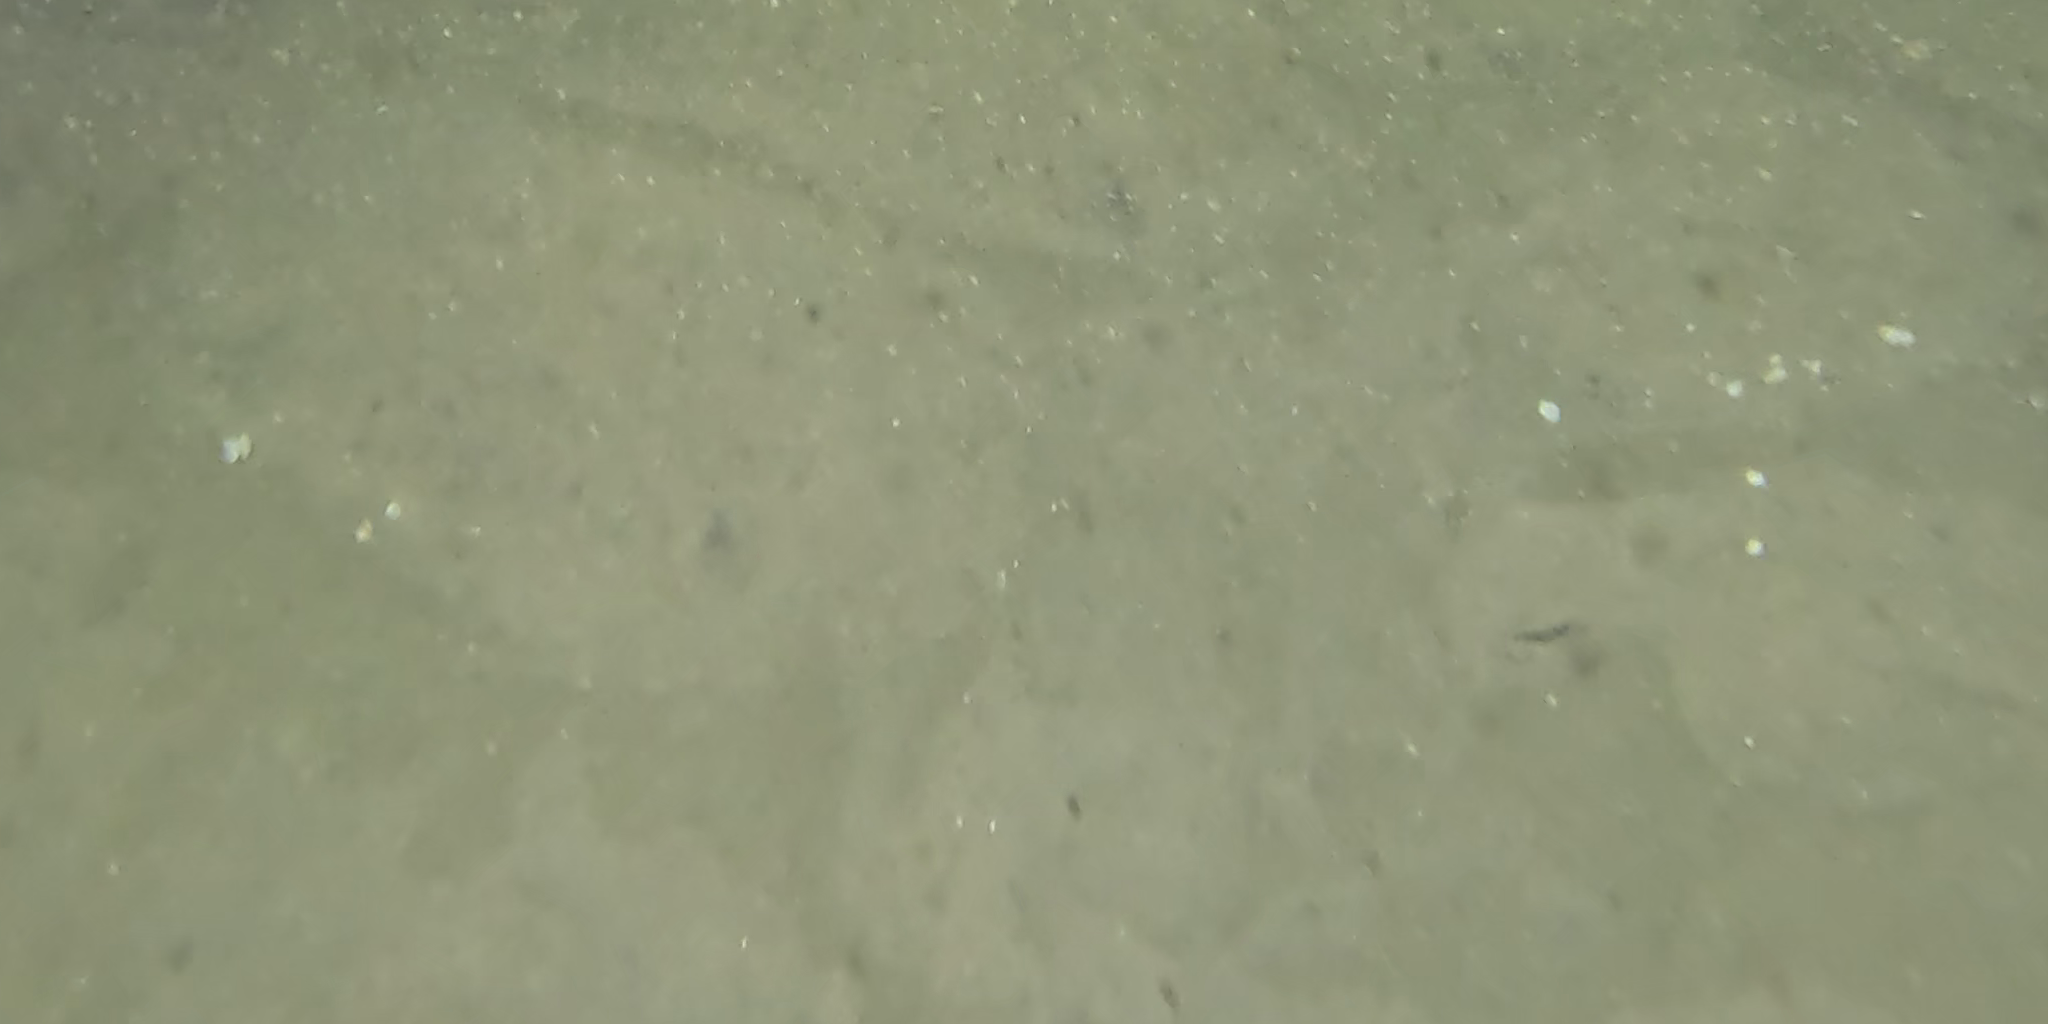
Seabed habitat: sand